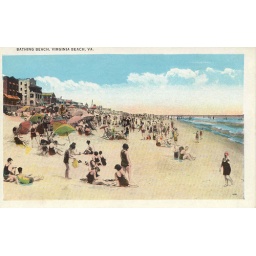
A view of buildings, ocean and people enjoying the beach while engaged in various activities including wading, sunbathing and walking.